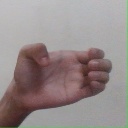
अक्षर: ख